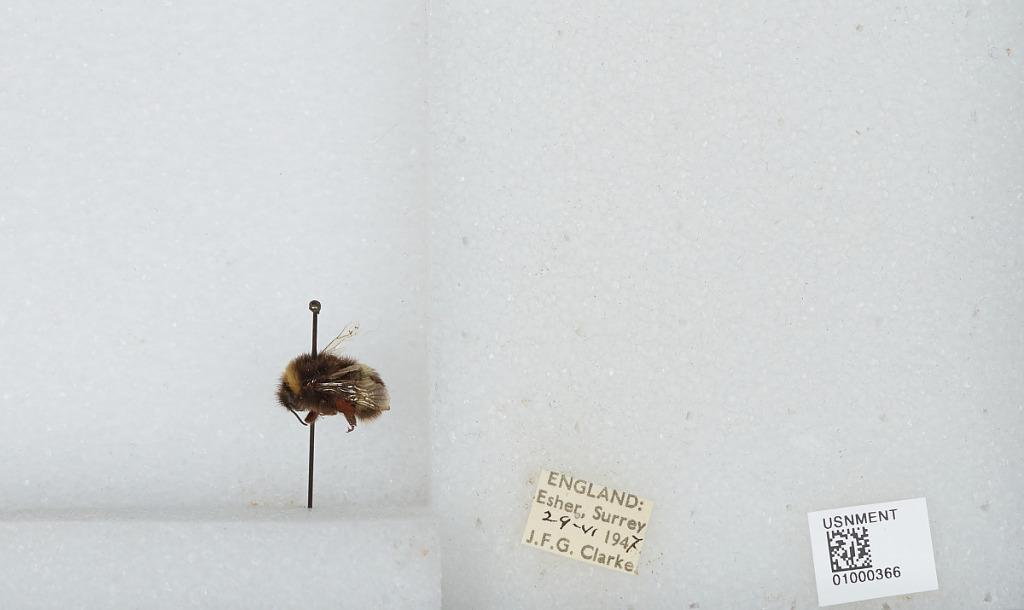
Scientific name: Bombus (Bombus) lucorum (Linnaeus)
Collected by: J. Clarke
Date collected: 1947-6-29
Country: United Kingdom
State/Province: England
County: Surrey
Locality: Esher
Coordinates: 51.3691, -0.365